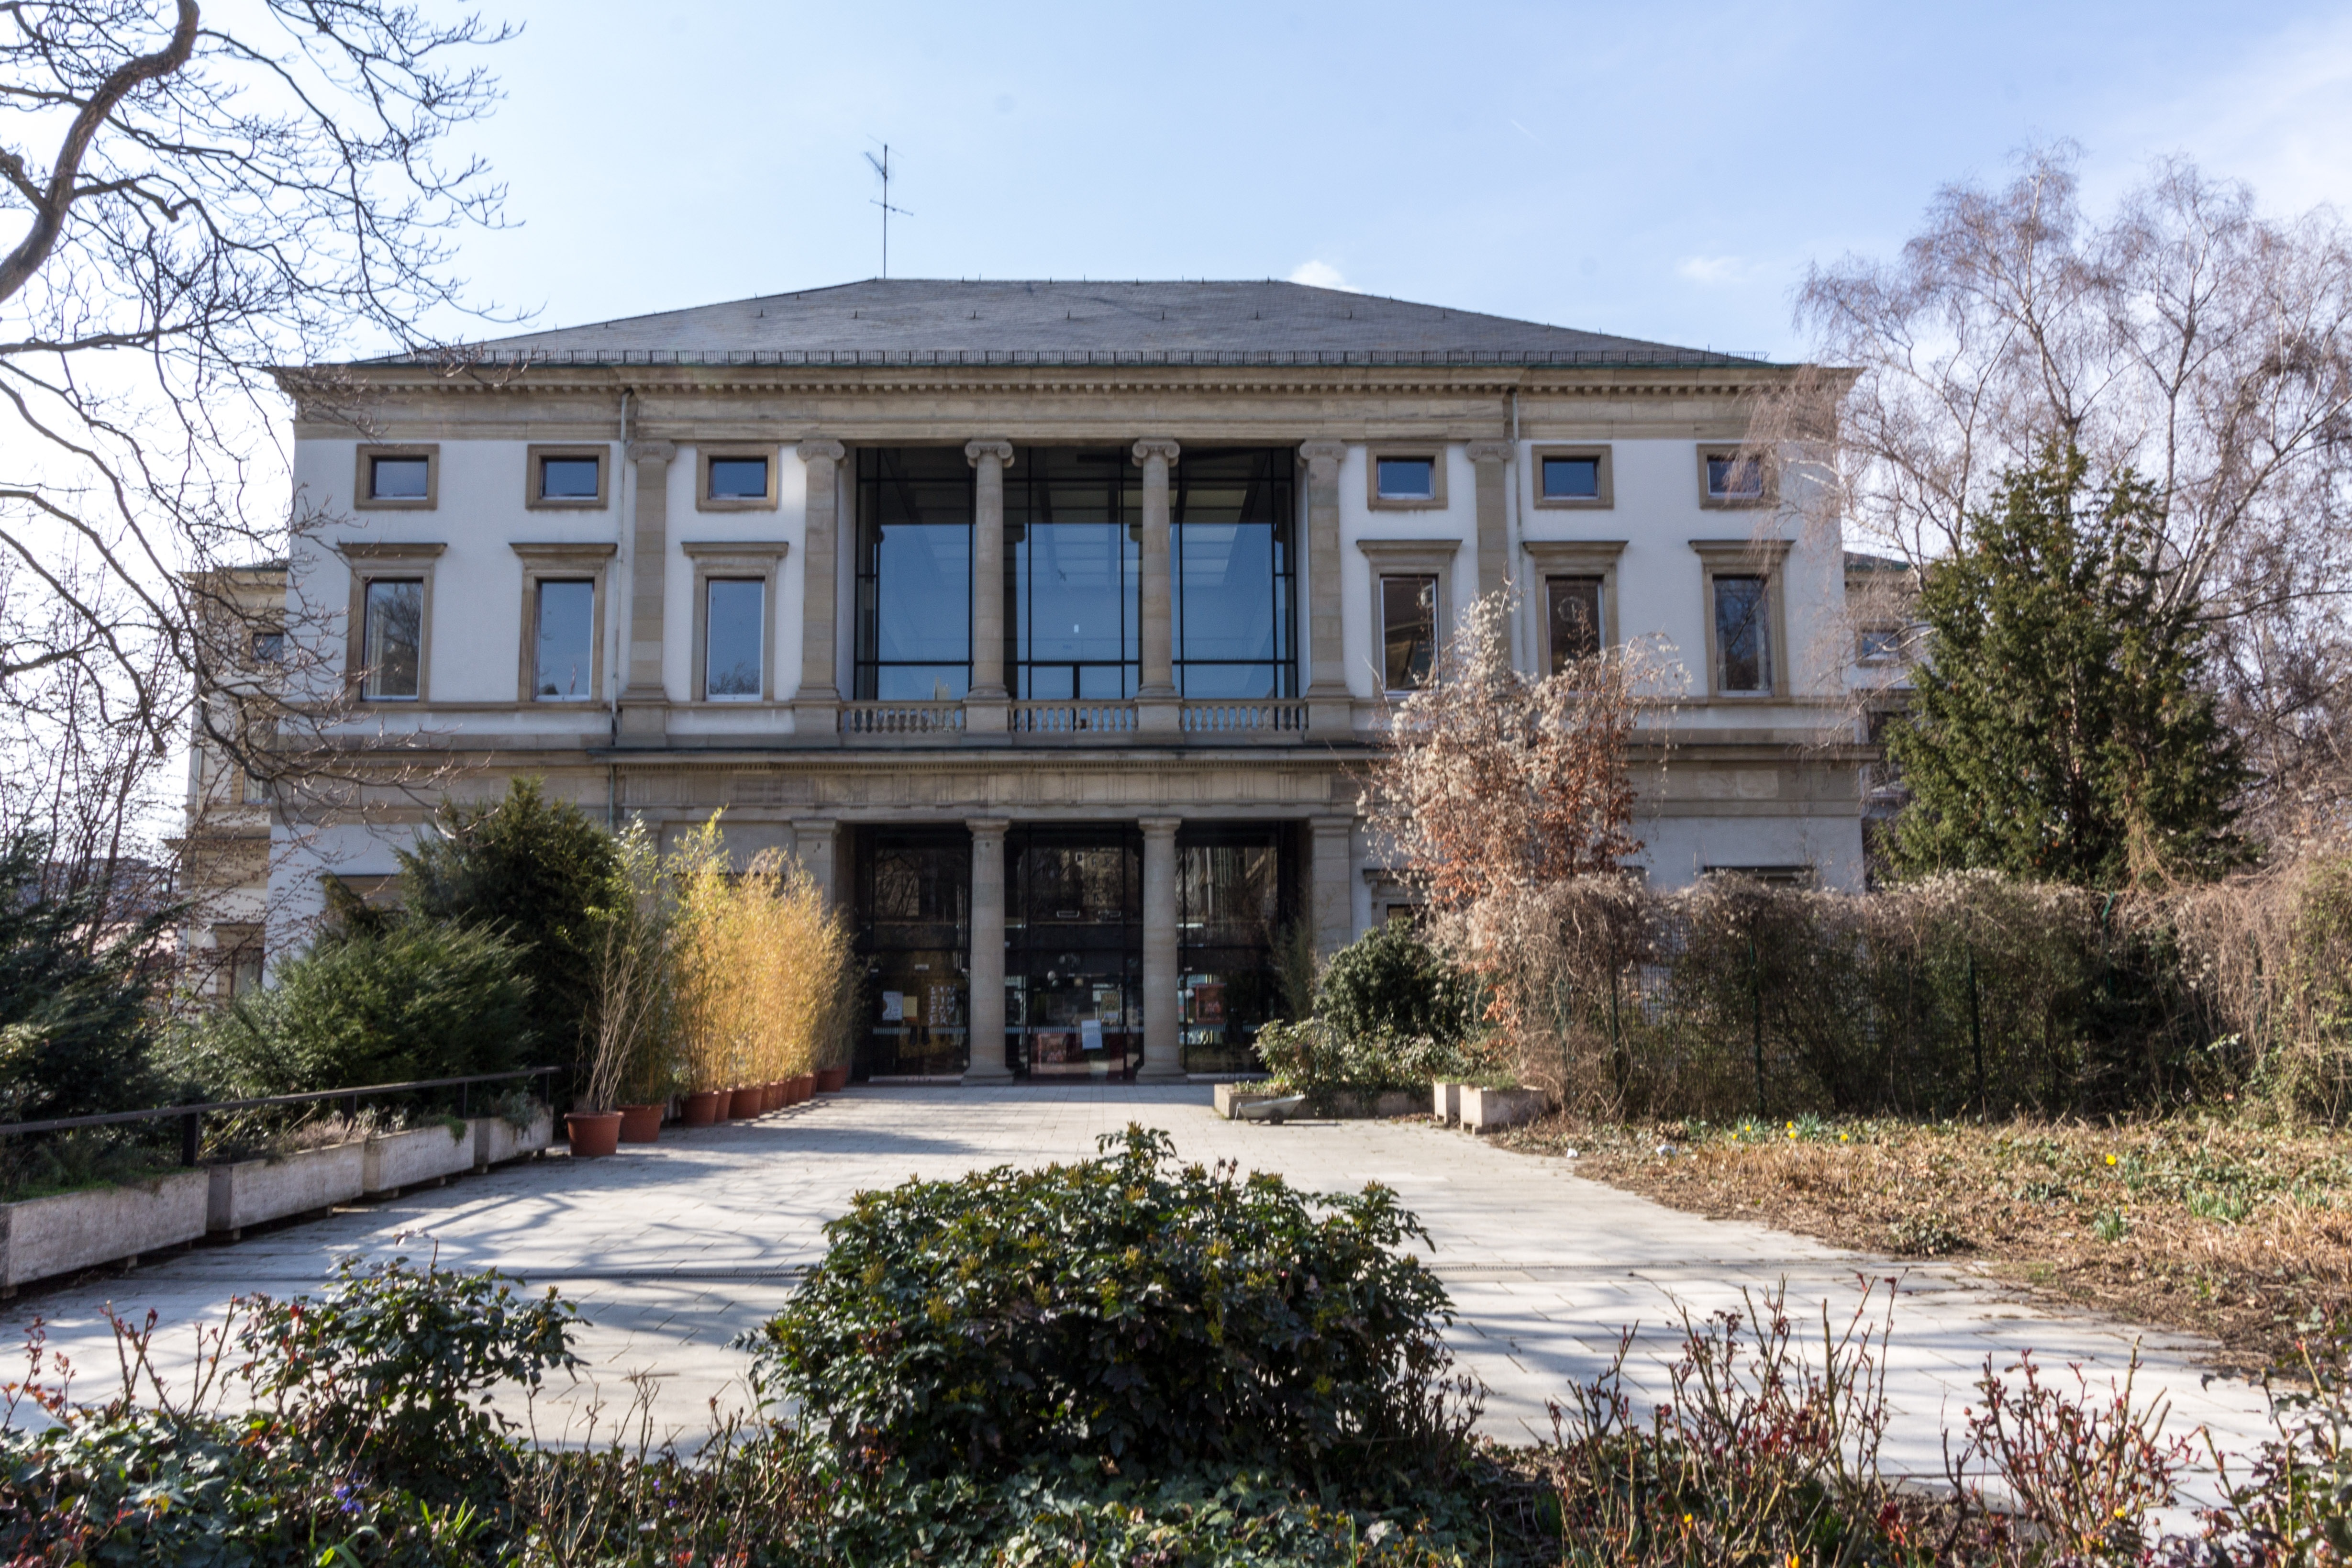
architecture, villa, mansion, house, building, home, cottage, facade, property, estate, manor house, real estate, stately home, residential area